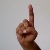
The image shows a hand gesture representing the letter 'D' in Indian Sign Language.